Bangor Mall

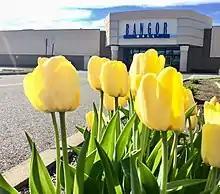
Bangor Mall entrance in spring 2018

Built in 1977 on a former dairy farm and opened in October 1978, the mall sits on Stillwater Avenue north of Bangor's central business district. It can be reached from nearby Interstate 95 via exits 186 and 187.